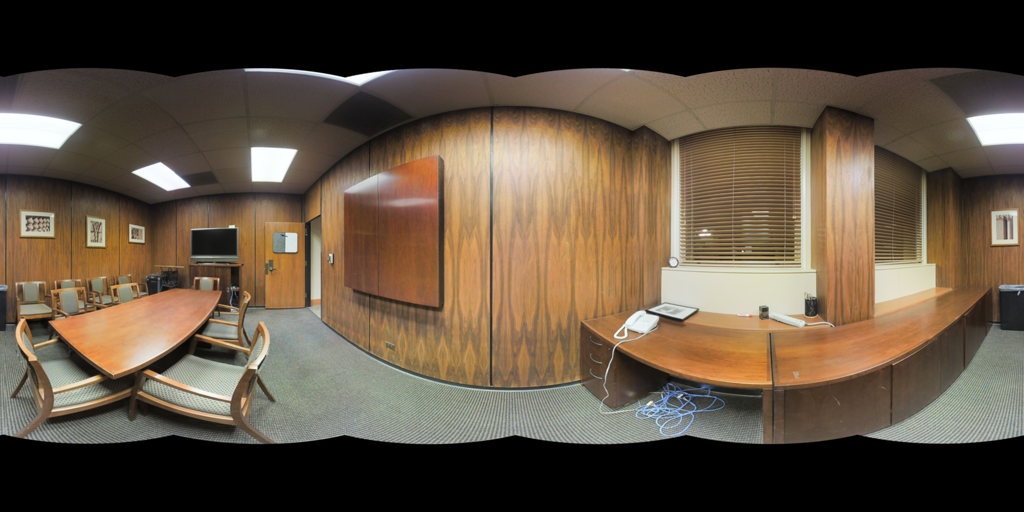
Referred object: the white telephone on the desk

Referred object: the white desk telephone